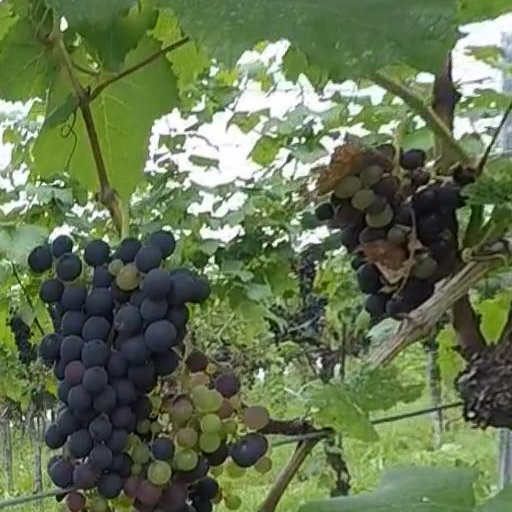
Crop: grape